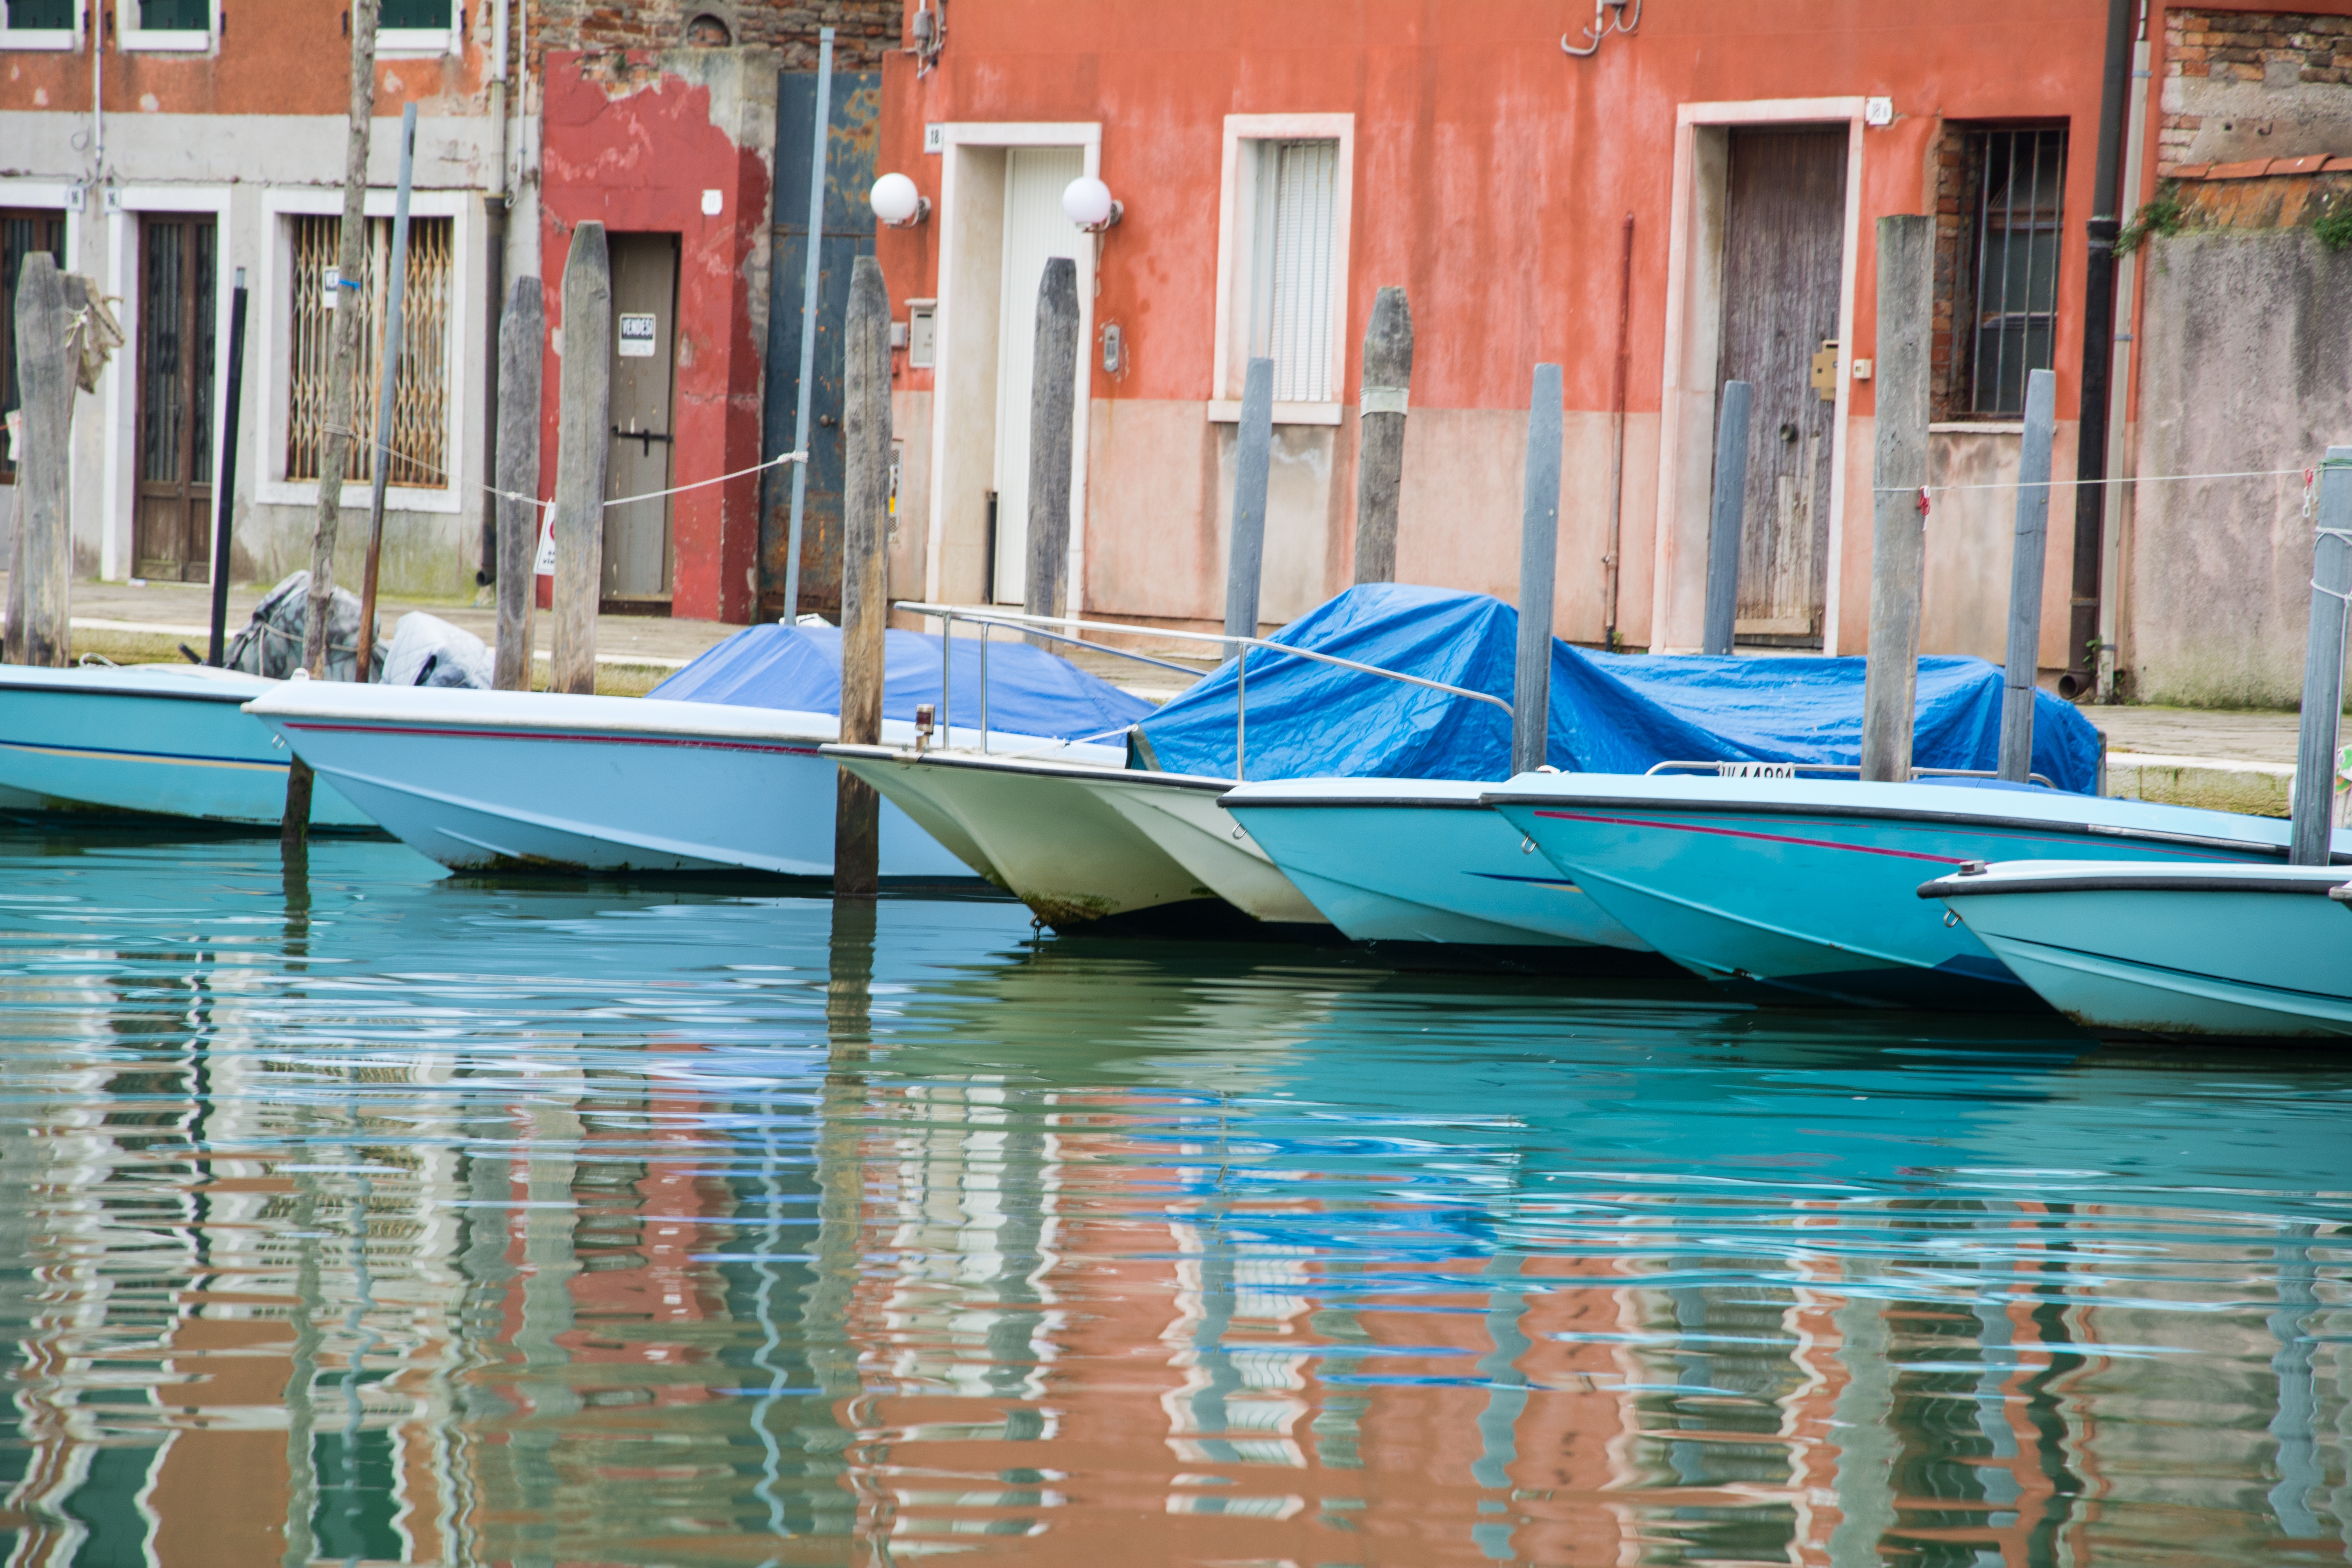
water, dock, boat, vehicle, mast, calm, italy, venice, marina, waterway, boating, boats, channel, quiet, watercraft